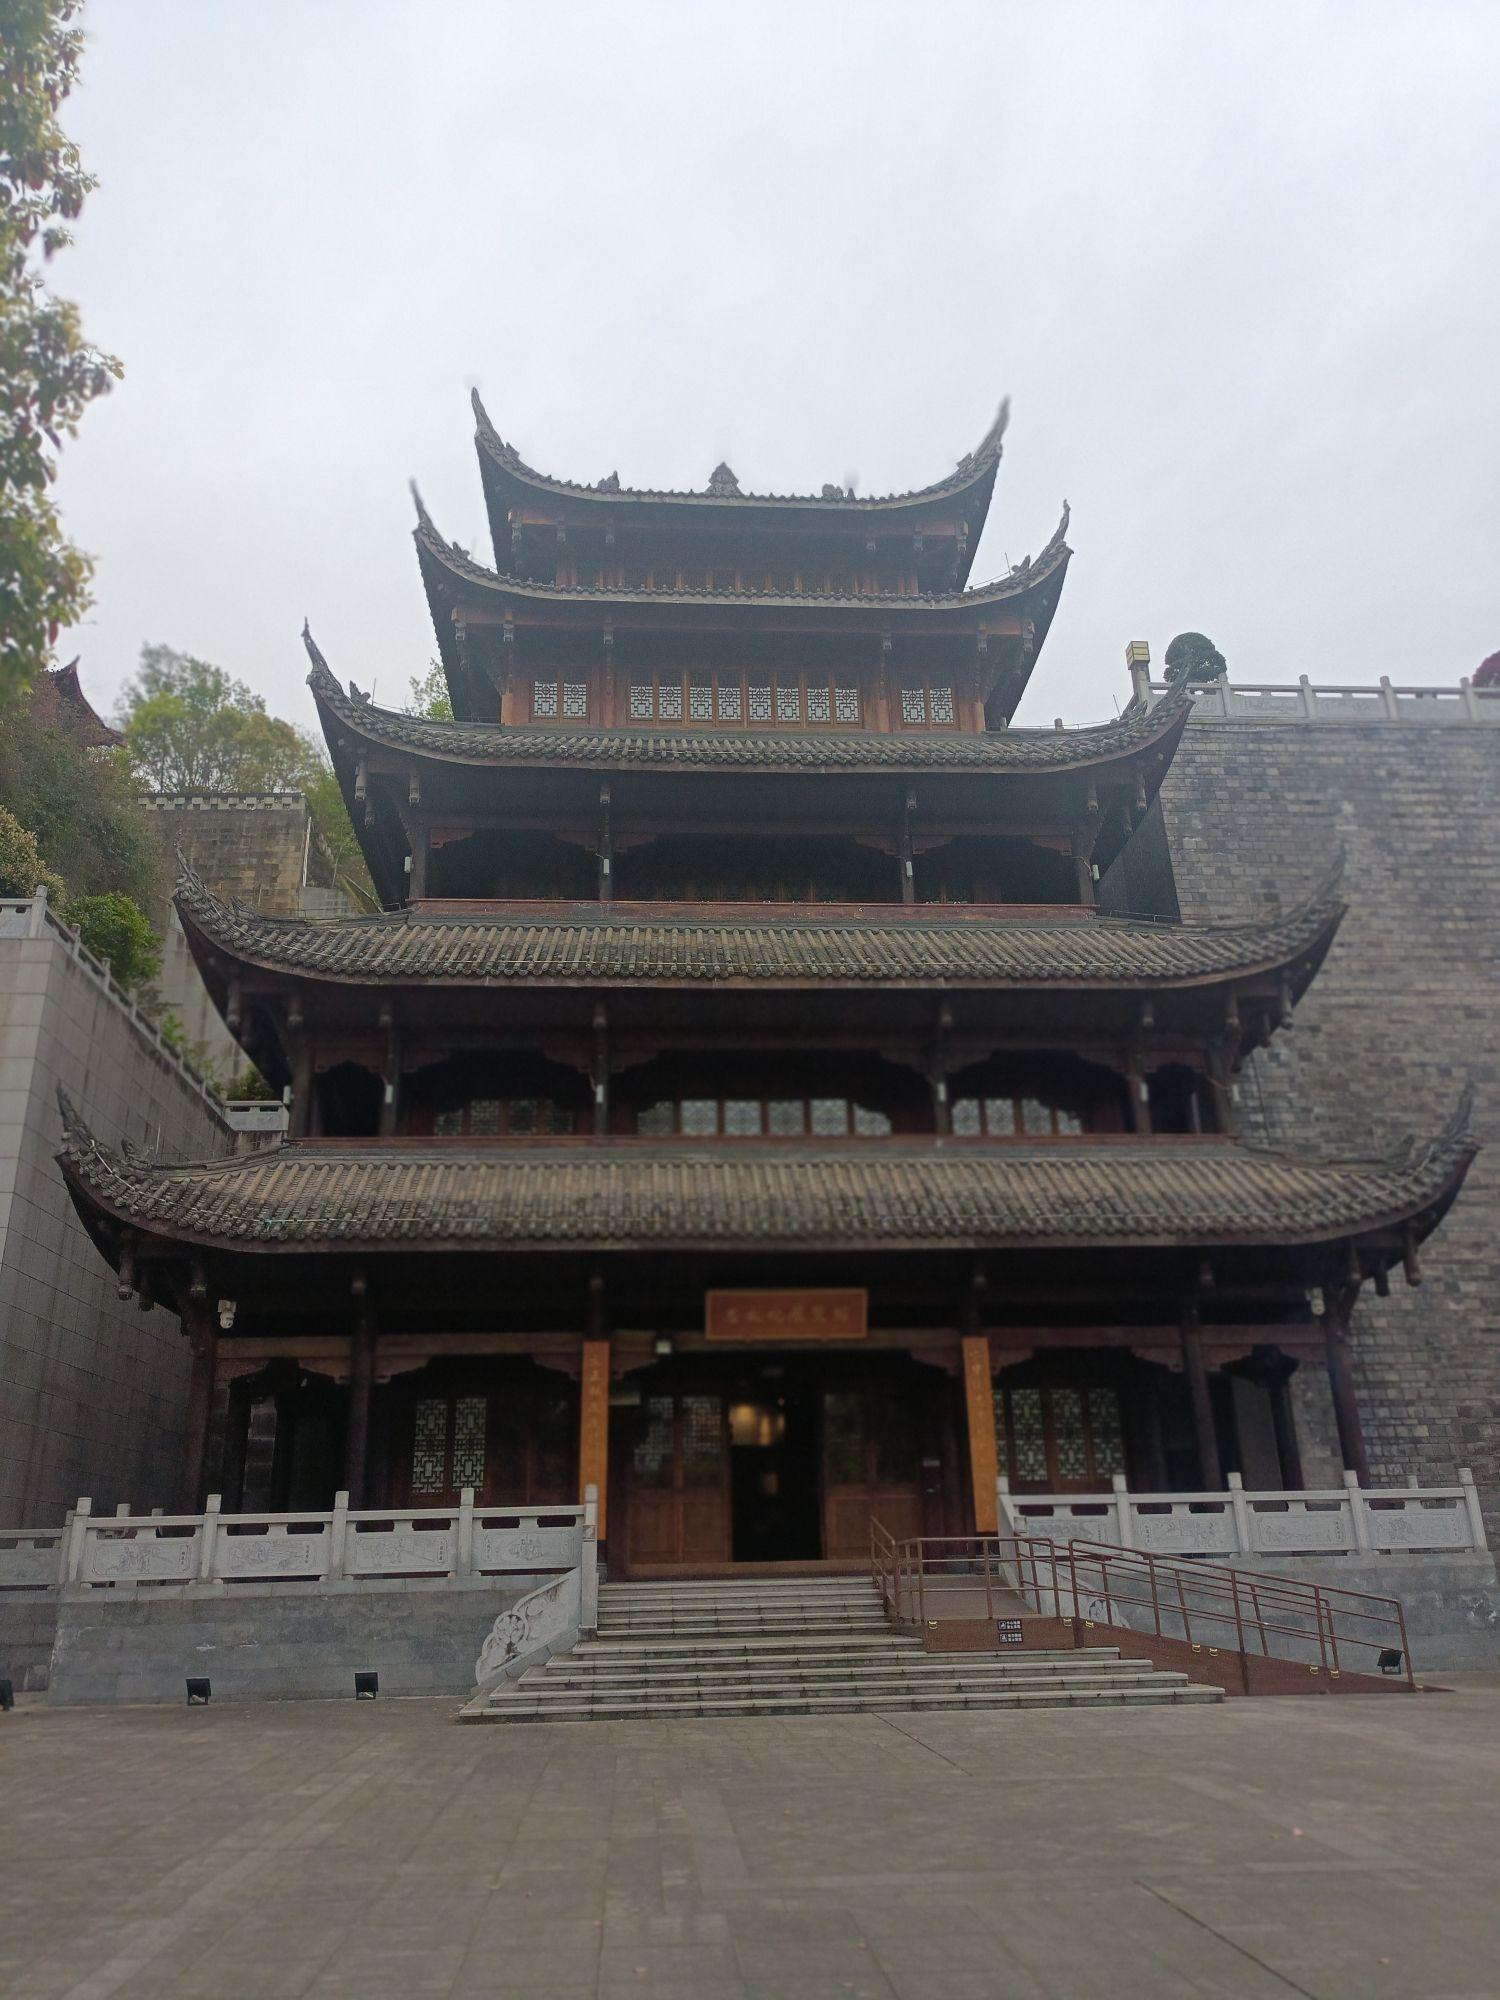
地标名称：忠州博物馆
所在城市：县·忠县